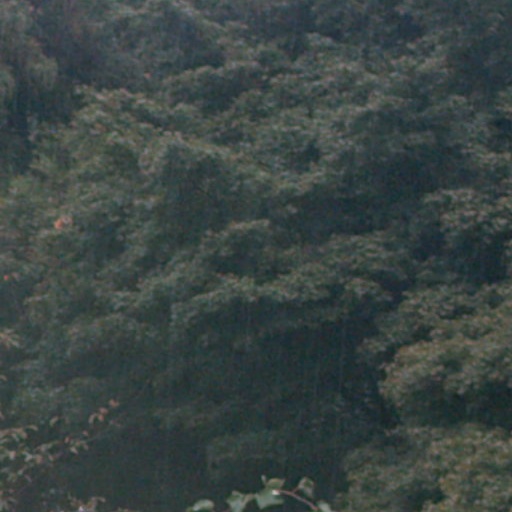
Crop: cassava